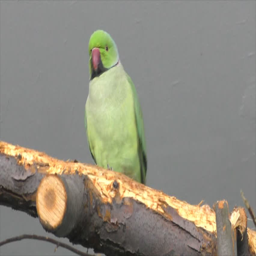
bright green parrot in a zoo